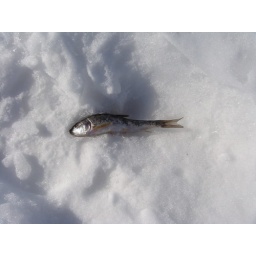
a reminder that Lake Mendota is not just a snow-covered field in the middle of town, but, in fact, a body of water